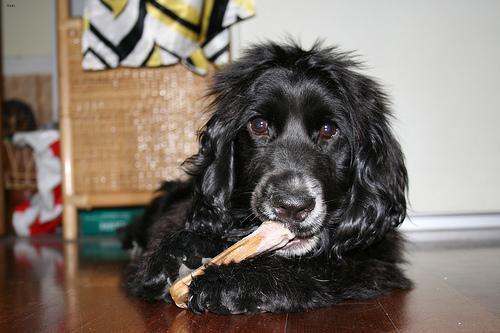
english cocker spaniel